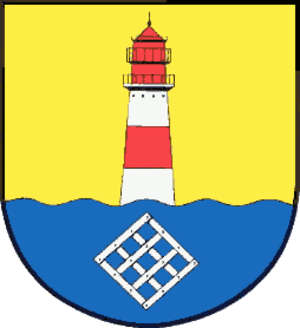
Pommerby
Coat of arms of Pommerby
Pommerby er en landsby og kommune med cirka 150 indbyggere i det nordlige Tyskland, beliggende i det østlige Angel. Administrativt hører landsbyen under Kreis Slesvig-Flensborg i den nordtyske delstat Slesvig-Holsten.